Larry Twitchell

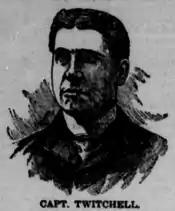
Larry Twitchell in 1896

In 1893, Twitchell staged a brief comeback, having one of the best seasons of his career with the Louisville Colonels of the National League. He compiled a .310 batting average and .377 on-base percentage and, in 45 games, contributed 11 doubles, three triples, two home runs, 31 RBIs and seven stolen bases. Applying sabermetrics to his 1893 season, his Offensive Wins Above Replacement rating was the tied with the 1887 season for the highest of his career.